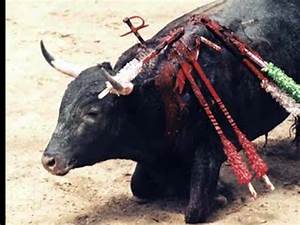
Label: mucca